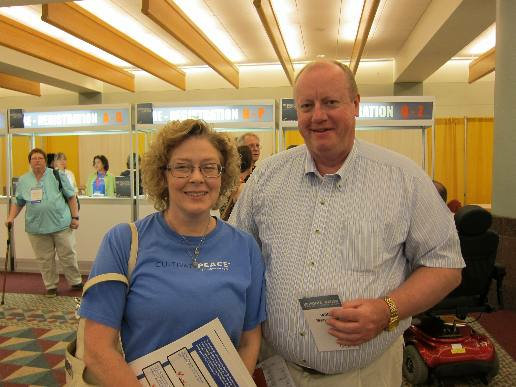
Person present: Yes